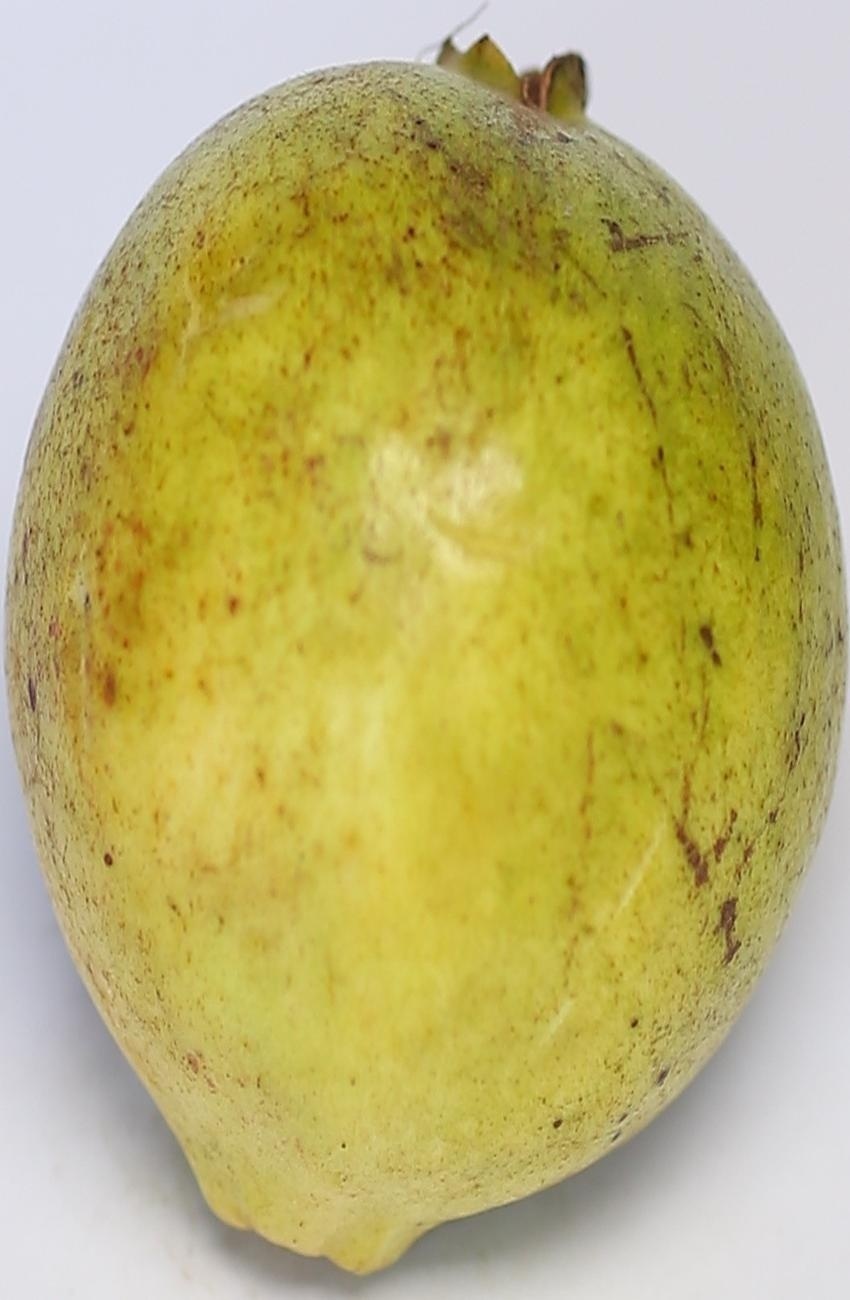
Maturity: mature-green
Variety: riyali